University of Houston–Clear Lake

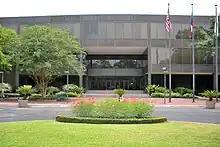
Bayou Building

The Clear Lake Graduate Center opened in January 1972. The first phase construction of the Bayou Building for the University of Houston at Clear Lake City (UH/CLC) began early in 1974. On June 1, 1974, the Clear Lake Graduate Center facility became part of UH/CLC and took on the name "Arbor Building". The Bayou Building opened in September 1974 and classes began at UH/CLC under the leadership of the institution's founding president, Alfred R. Neumann. The first-class day enrollment was 1,069 students with 60 professors comprised the charter faculty.